Vidya Balan

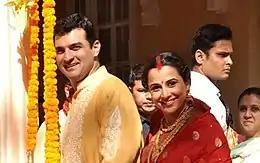
Vidya and Siddharth Roy Kapur at their wedding ceremony in December 2012

The following year, Vidya starred as an Indian Forest Service officer tracking a man-eating tigress in the environmental thriller "Sherni" (2021). In preparation, she met two forest officers and went on forest trails with them, and read Peter Wohlleben's book "The Hidden Life of Trees". Sukanya Verma opined that Vidya's "refreshingly subdued portrayal" was a departure from the "self-aware feminist" roles that she had previously played. She was awarded with another Filmfare Critics Award for Best Actress for her performance. Vidya next starred alongside Shefali Shah in the thriller "Jalsa" (2022), which marked her third consecutive film to release on Amazon Prime Video. She played a journalist involved in a hit-and-run, a morally ambiguous character that she was initially hesitant to play. Monika Rawal Kukreja of "Hindustan Times" believed that the performances of Vidya and Shah had enhanced a mediocre picture.